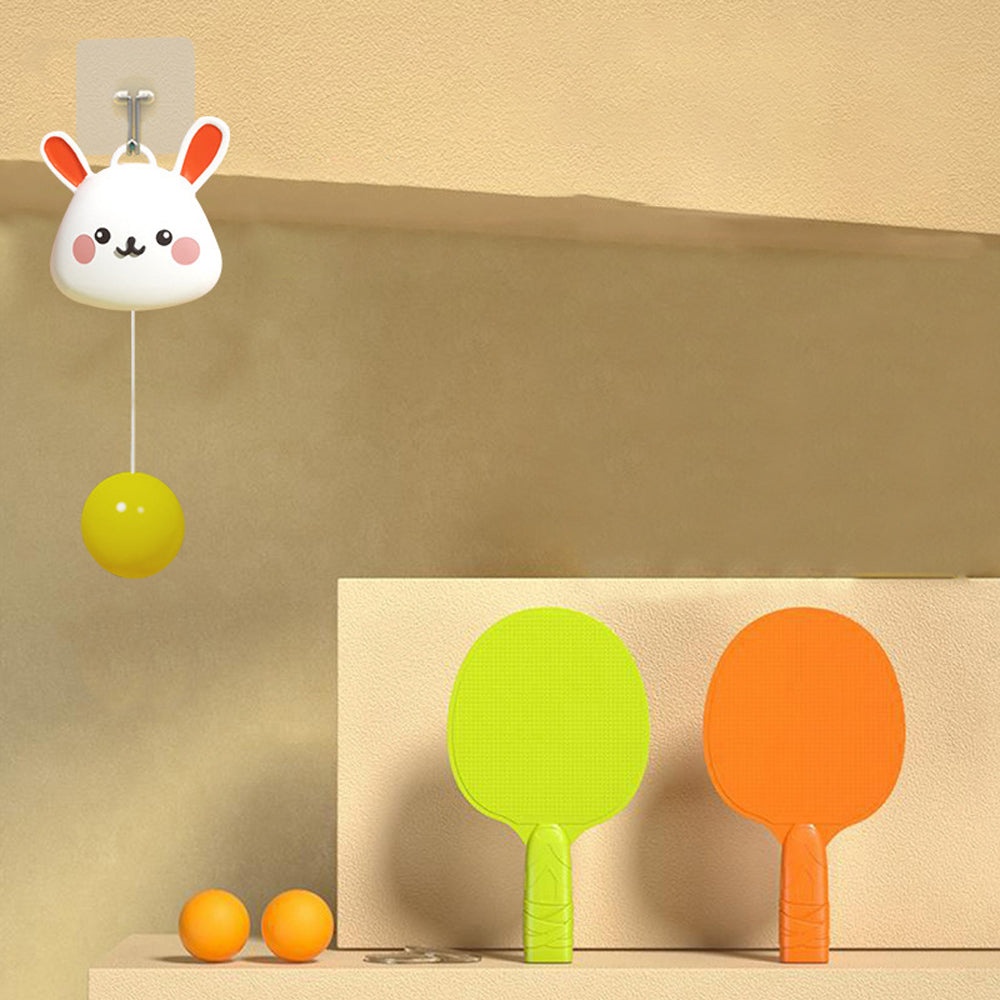
PingFlex™ – Perfekt für Solotraining
Üben Sie jederzeit und überall! Sie haben es satt, auf ein Match zu warten? Mit dem PingFlex™ können Sie trainieren, wann immer Sie wollen, ohne Partner! Dieses innovative Aufhängesystem bietet endlose Möglichkeiten, Ihre Technik und Ihr Timing zu verbessern. Egal, ob es regnet oder die Sonne scheint, Sie können Ihr Training drinnen durchführen, um sich kontinuierlich zu verbessern. Machen Sie aus Ihrer Freizeit produktives Training und sehen Sie zu, wie Ihr Spiel aufblüht! Warum ist dieser PingFlex™ perfekt für Sie? ✔ Bequemes Training drinnen – Dank der einfachen Einrichtung können Sie jederzeit und unabhängig von den Wetterbedingungen trainieren und verpassen so keine Trainingsmöglichkeit. ✔ Verbessert Fähigkeiten schnell – Der PingFlex™ ermöglicht gezieltes Üben von Schlägen und Reflexen und hilft Ihnen, Ihre Tischtennisfähigkeiten schneller zu verbessern als mit herkömmlichen Methoden. ✔ Verbessert die Hand-Auge-Koordination – Die regelmäßige Verwendung des Trainersets schärft Ihre Reflexe und Ihre Koordination, wesentliche Fähigkeiten, um im Tischtennis erfolgreich zu sein. ✔ Anpassbar für alle Niveaus – Die anpassbaren Höhen- und Winkeleinstellungen sind für Anfänger und Fortgeschrittene gleichermaßen geeignet und machen das Gerät für jeden geeignet, der sich verbessern möchte. *UPDATE : Aufgrund der hohen Nachfrage nach PingFlex™ – Perfekt für Solotraining , ist der Vorrat sehr begrenzt! Klicken Sie jetzt auf "In den Warenkorb" und sparen Sie 50% auf unseren PingFlex™! Unsere Garantien: Nicht zufrieden? Geld zurück!: Wenn Sie aus irgendeinem Grund nicht zufrieden sind, werden wir alles tun, um sicherzustellen, dass Sie zu 100% mit Ihrem Kauf zufrieden sind. Kostenloser Versand: Alle Bestellungen in unserem Webshop werden kostenlos zu Ihnen nach Hause geliefert. Hierfür ist keine Mindestbestellmenge erforderlich. 24/7-Kundenservice: Unser Kundendienst steht Ihnen 7 Tage die Woche zur Verfügung, um alle Ihre Fragen und/oder Beschwerden zu beantworten.
Brand: Velrosa
Category: Sporting Goods > Indoor Games > Ping Pong > Ping Pong Robot Accessories